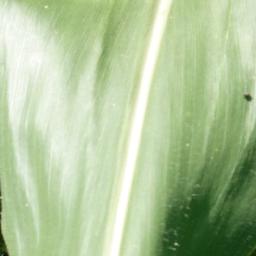
Label: Corn_(Maize)___Healthy